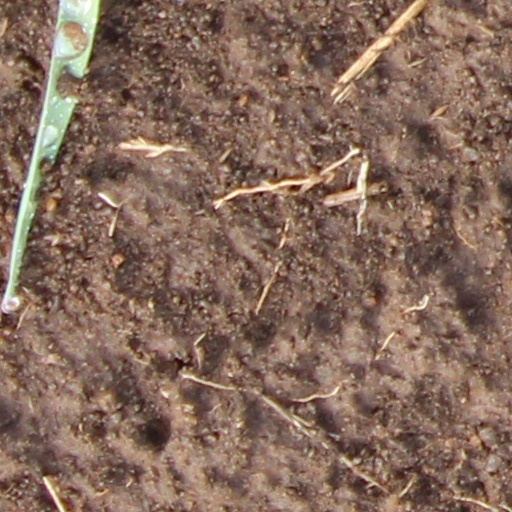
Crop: wheat